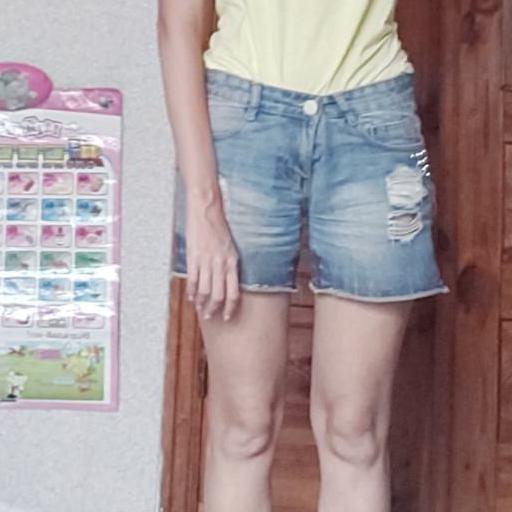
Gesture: no_gesture